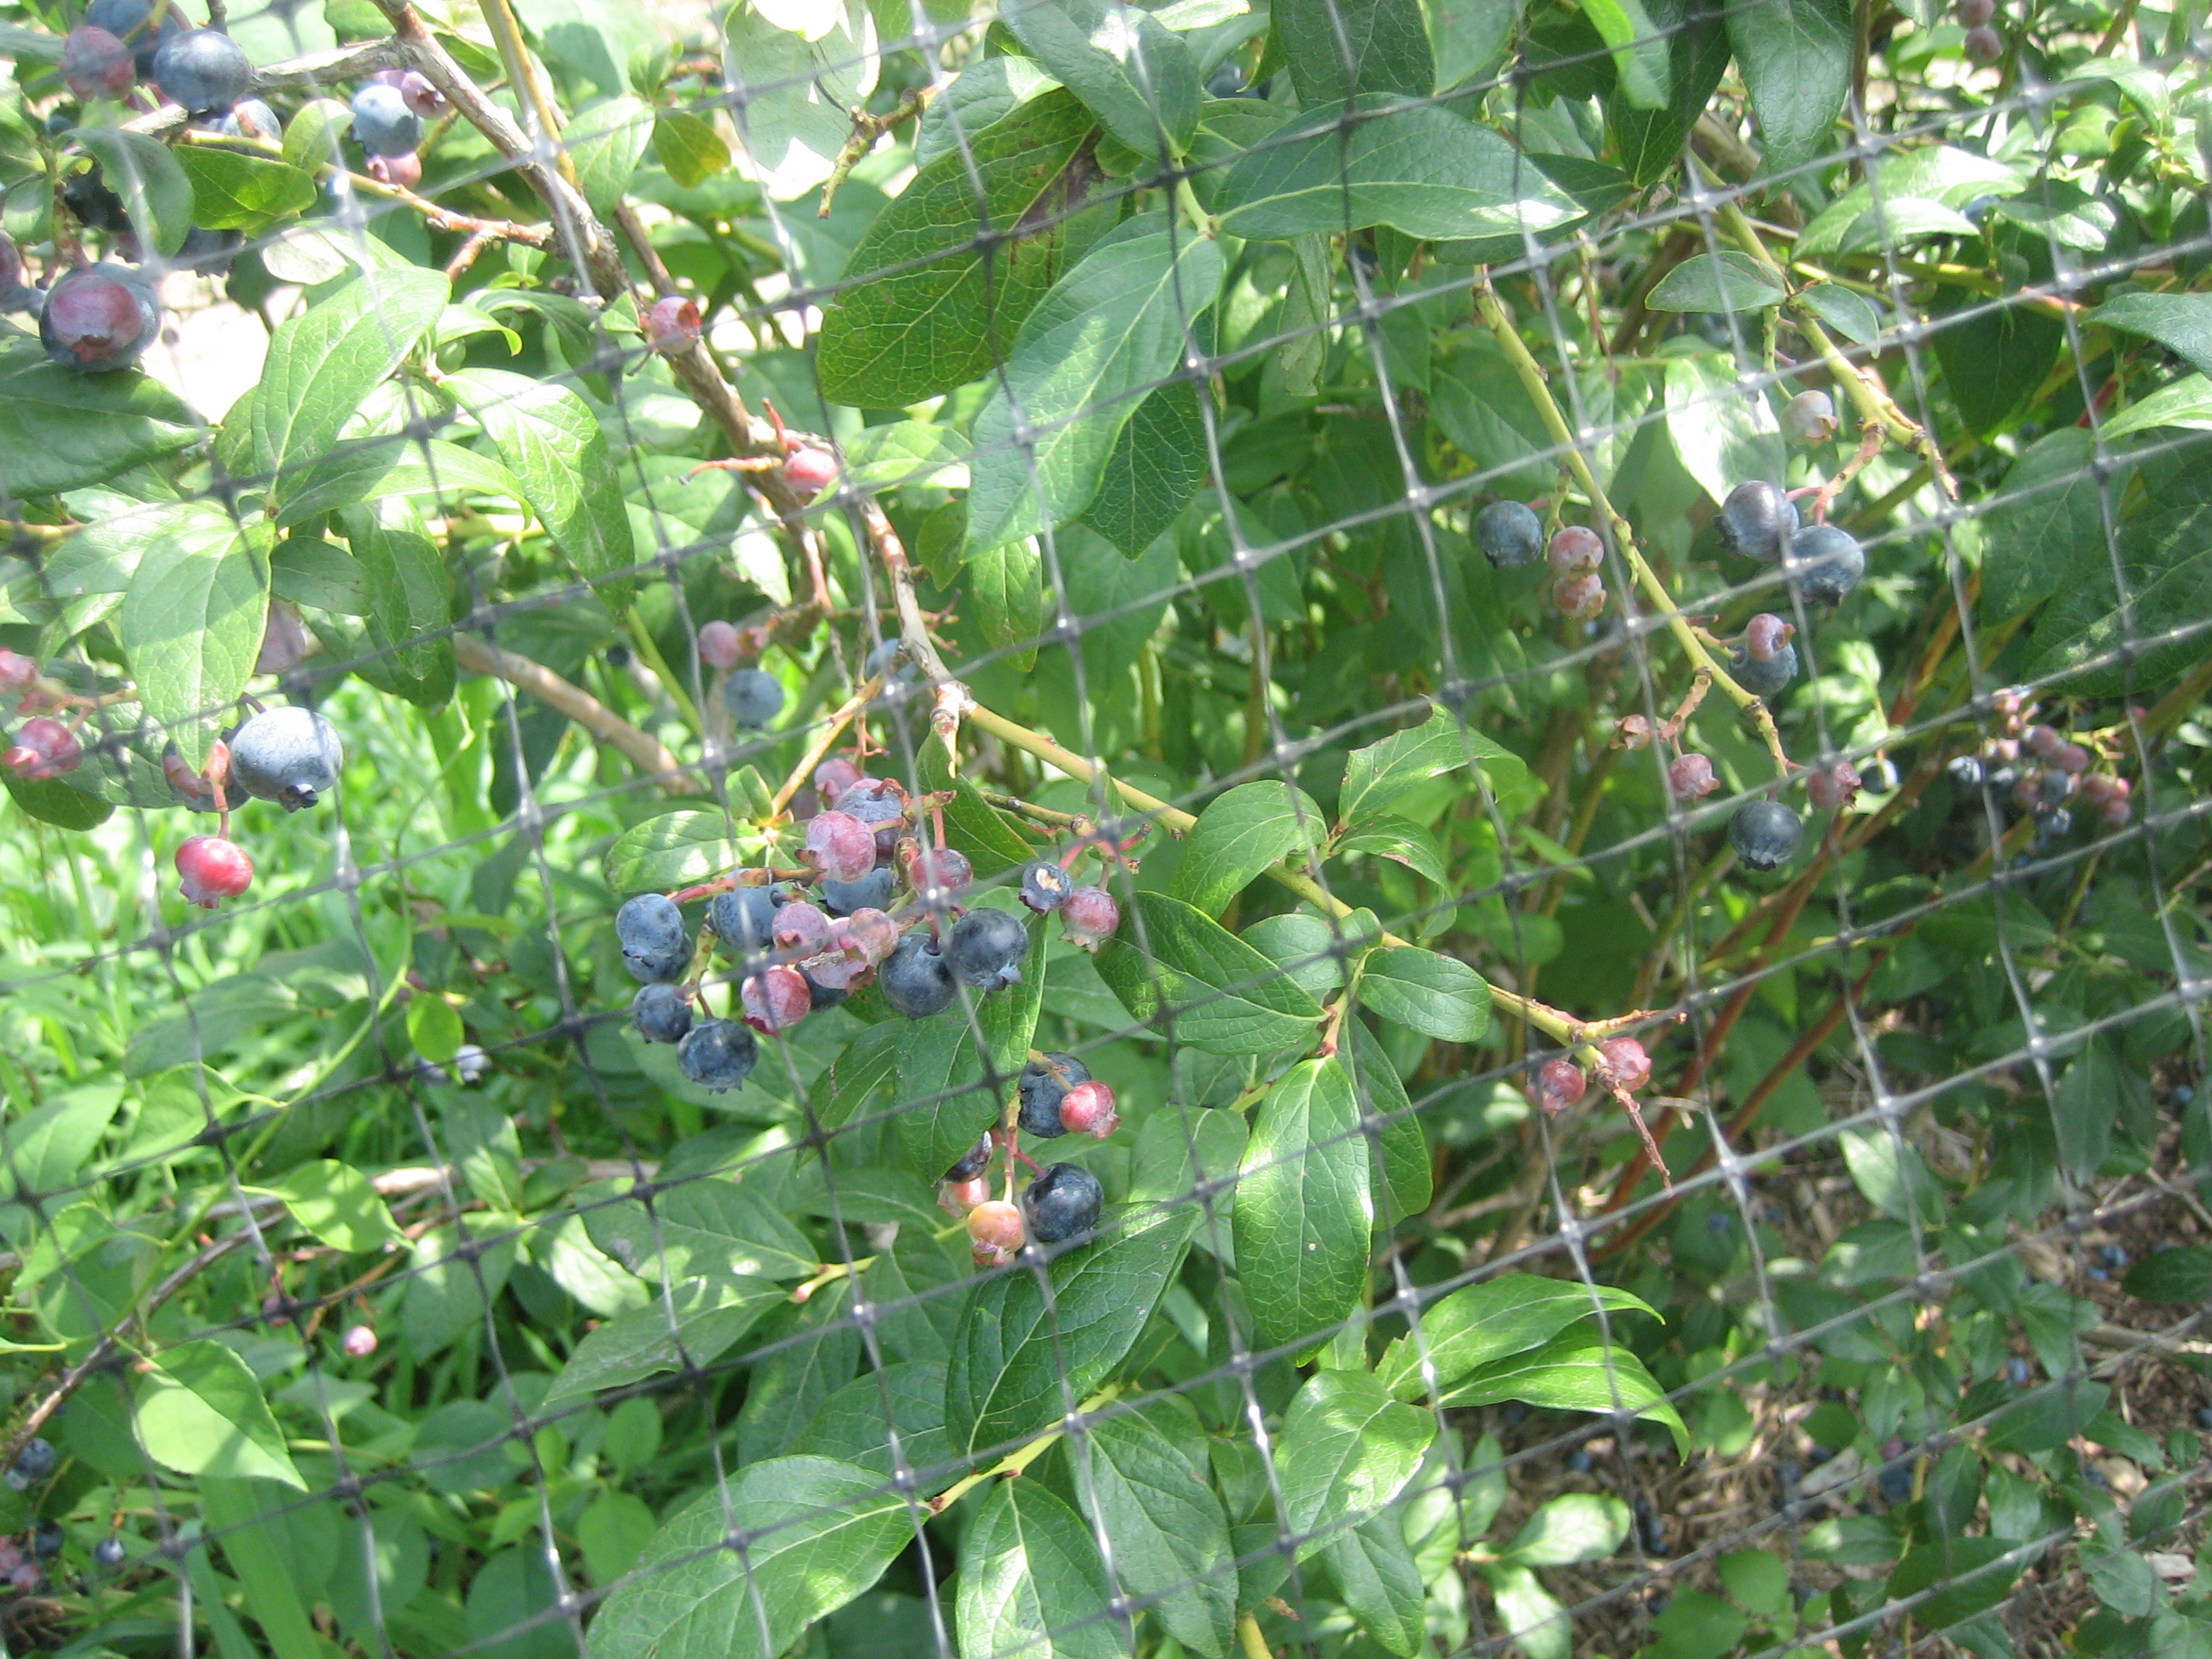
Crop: blueberry
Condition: healthy